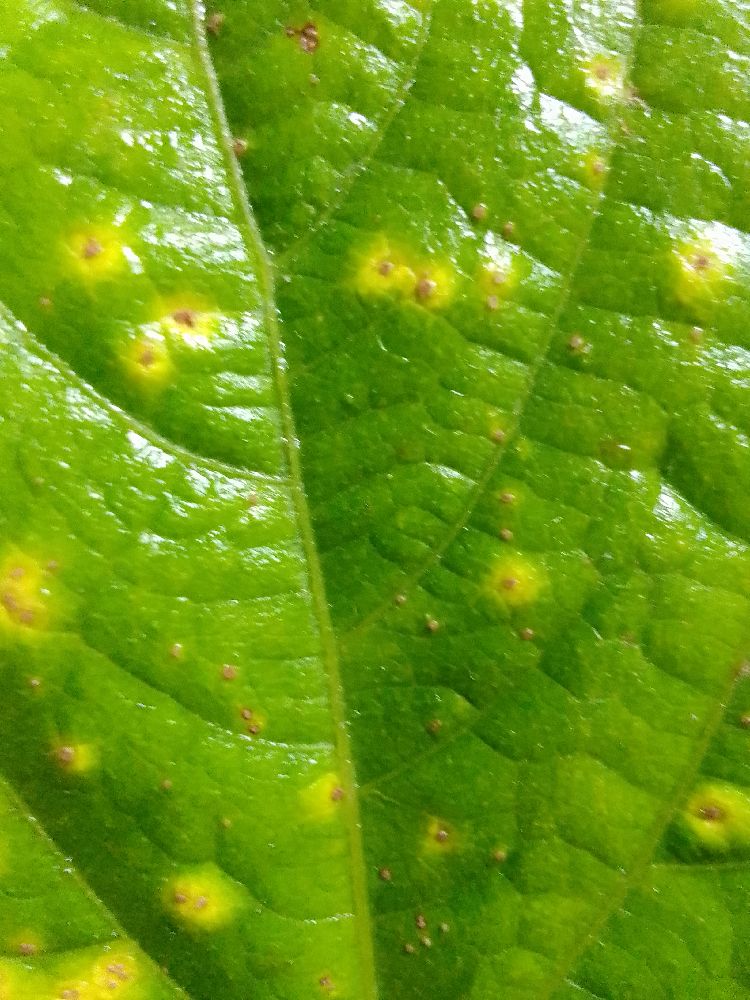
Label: rust